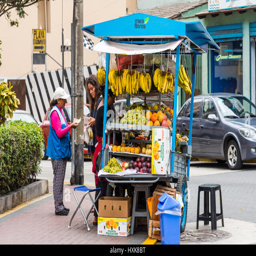
a fresh fruit stand on the street